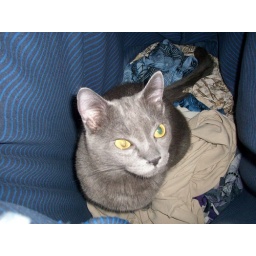
I find Simon &amp;quot;nesting&amp;quot; in the dirty clothes hamper.